T. V. Soong

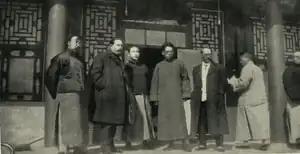
Soong as a leader of Wuhan nationalist government.

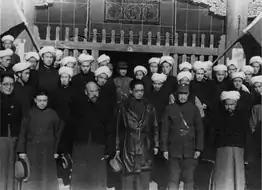
Soong at a mosque in Xining, Qinghai.

Upon returning to China, he worked for several industrial enterprises, and was then recruited by Sun Yat-sen to develop finances for his Canton government. He served as Minister of Finance from August 1925 until 1927. After the success of Chiang Kai-shek's Northern Expedition in 1927, Soong served in a succession of offices in the Nationalist Government, including as Governor of the Central Bank of China (1928–1934) and as Minister of Finance (1928–1933).